Industrial society

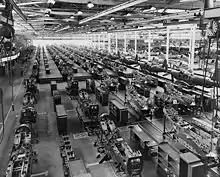
The assembly plant of the Bell Aircraft Corporation (Wheatfield, New York, United States, 1944) producing P-39 Airacobra fighters

The Industrial Revolution changed warfare, with mass-produced weaponry and supplies, machine-powered transportation, mobilization, the total war concept and weapons of mass destruction. Early instances of industrial warfare were the Crimean War and the American Civil War, but its full potential showed during the world wars. See also military-industrial complex, arms industries, military industry and modern warfare.